Districts of Redditch

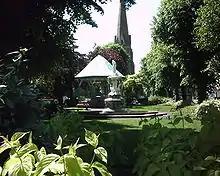
Church Green and St. Stephen's Church in central Redditch

A commercial district and public space in the centre of Redditch, Church Green forms part of the town centre; however, it is treated as a district and typically appears in addresses for buildings located there. Church Green forms a traditional centre for the town, like a village green or town square, and features a bandstand and fountain (see picture, right). Dominated by St Stephen's Church, it is home to several banks, estate agents, charity shops, a Chinese restaurant, and other businesses.